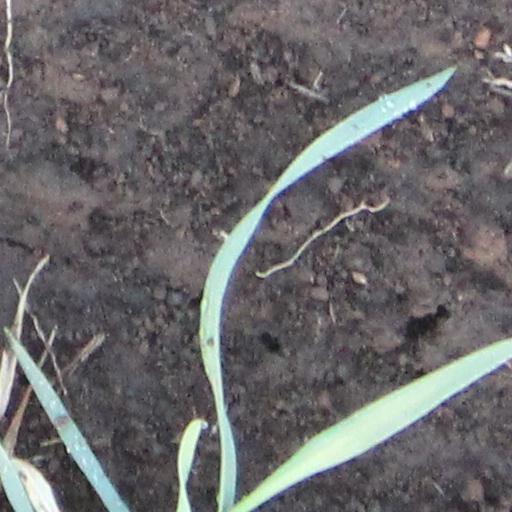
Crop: wheat